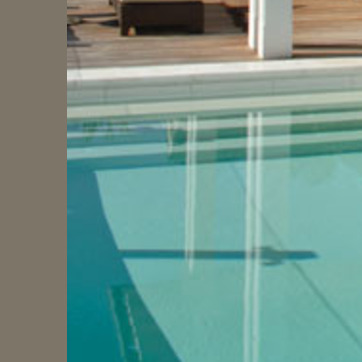
Material: water